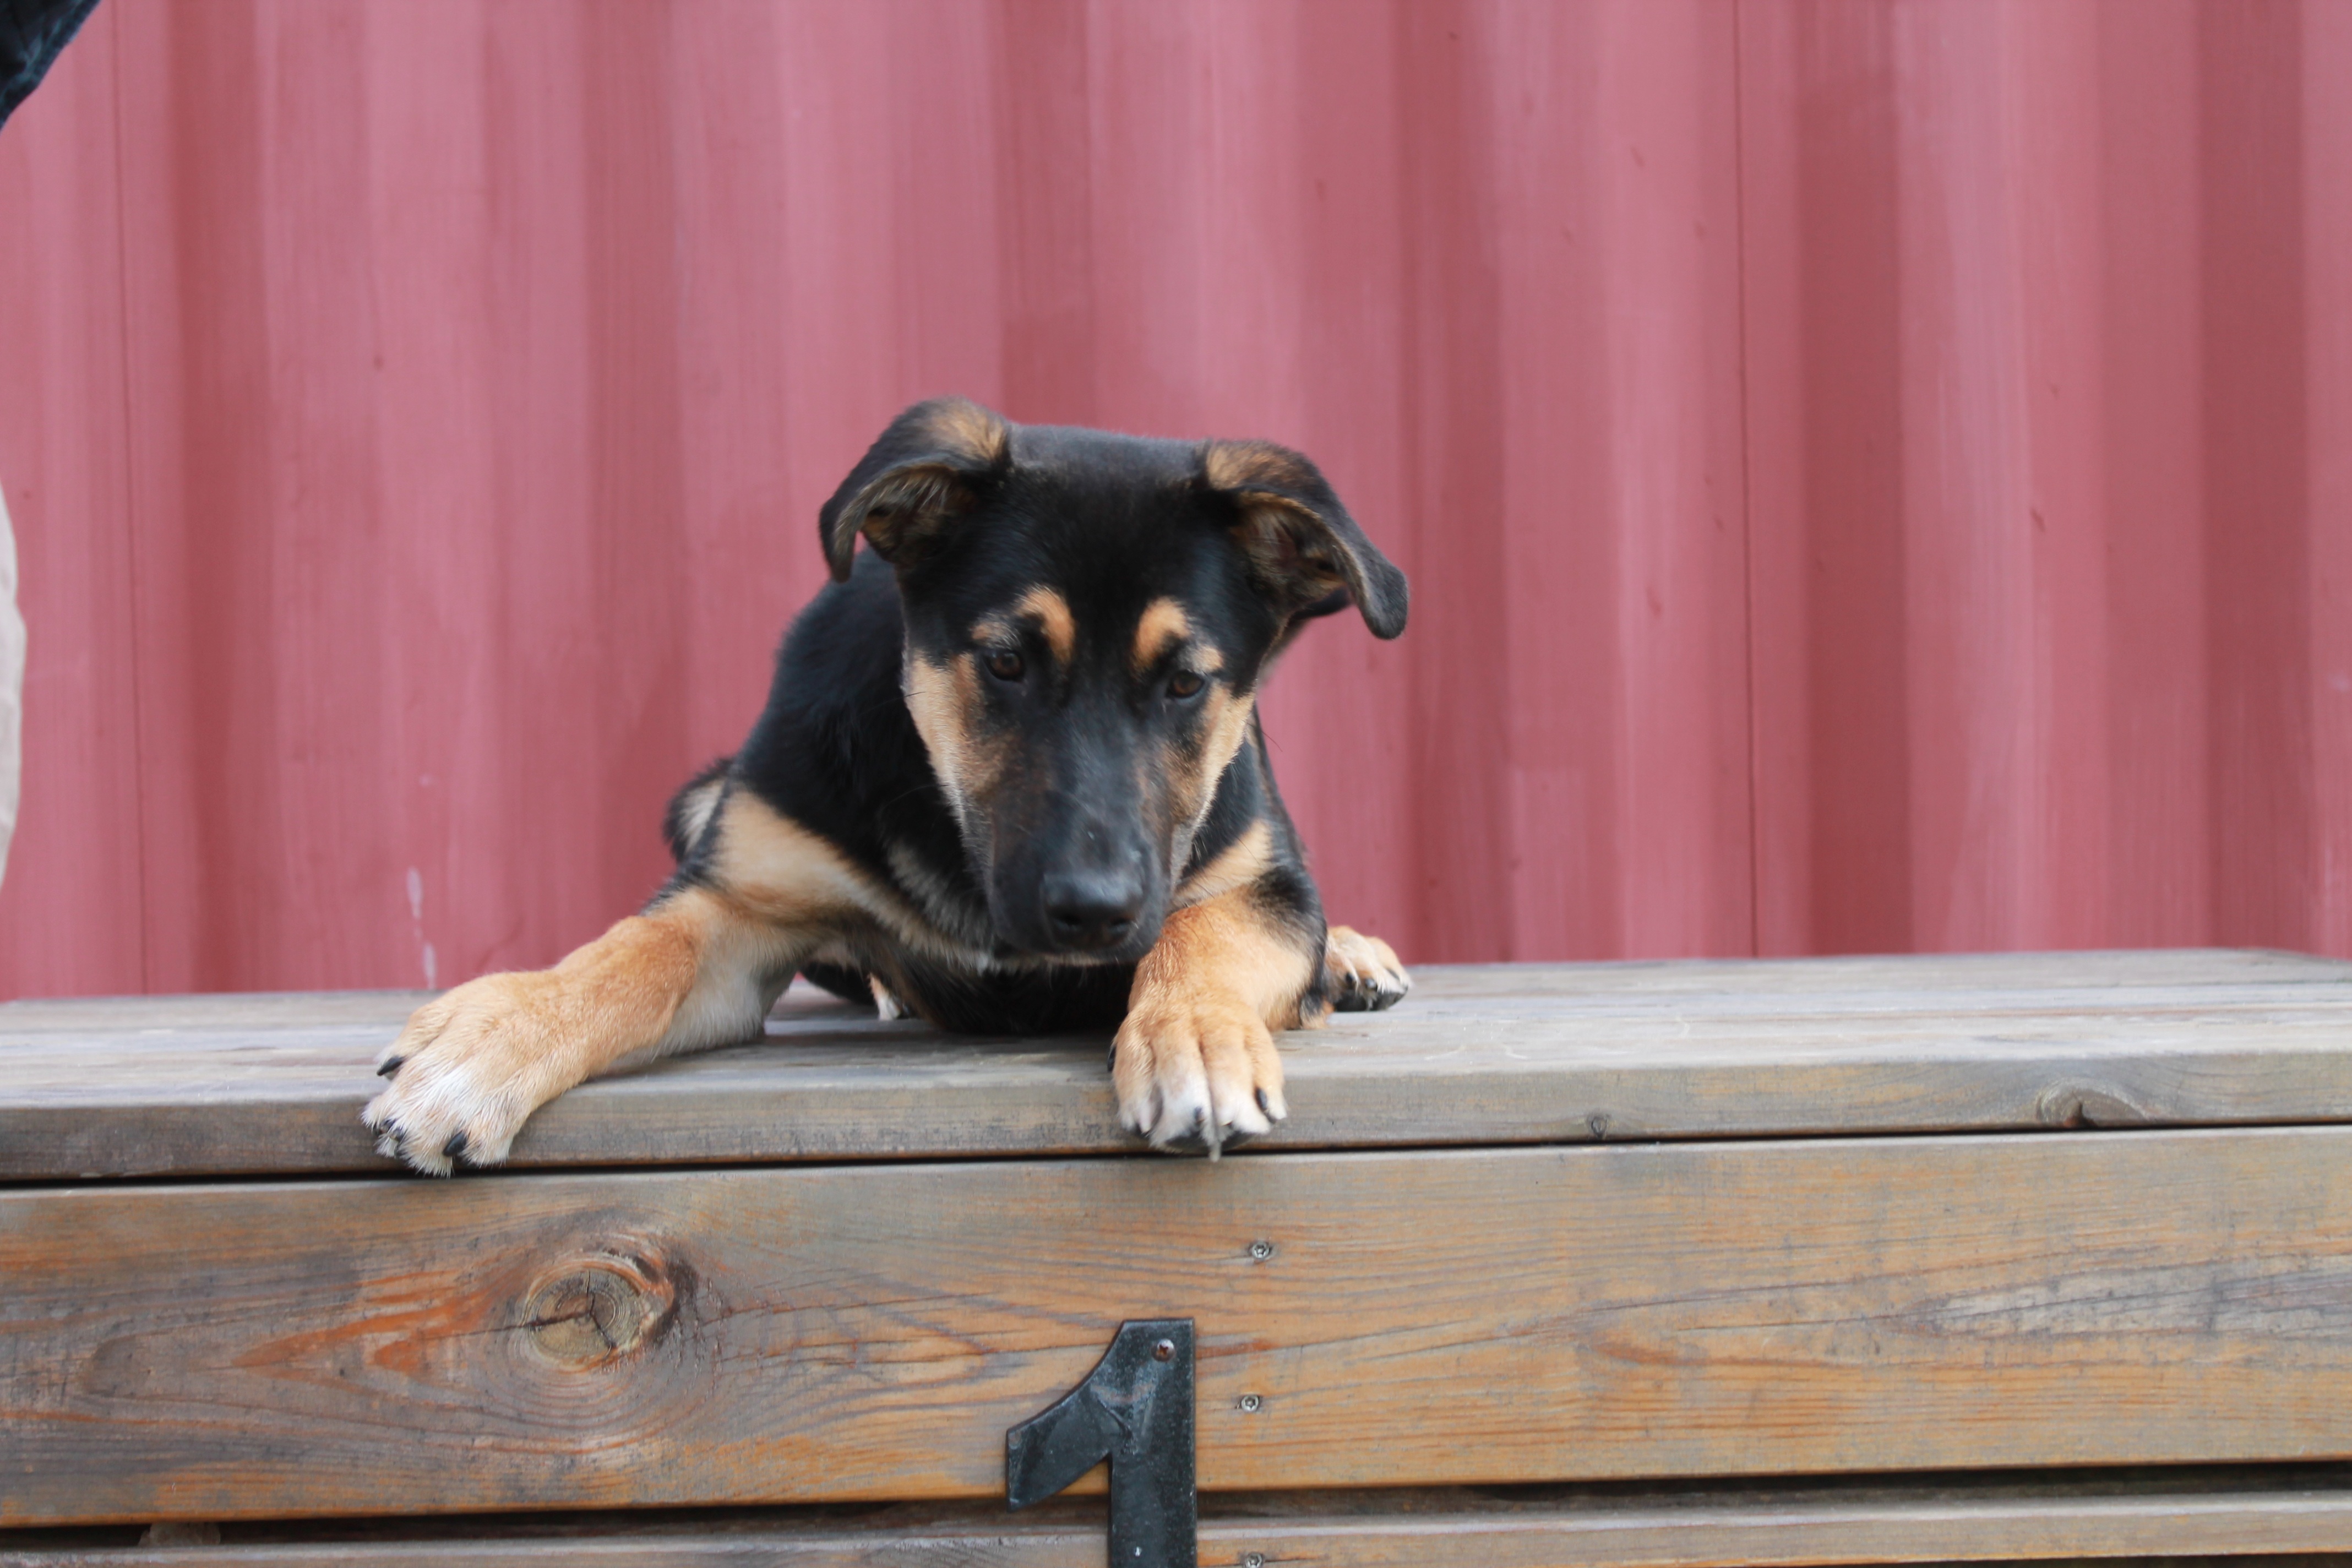
puppy, dog, mammal, vertebrate, dog breed, won, dog like mammal